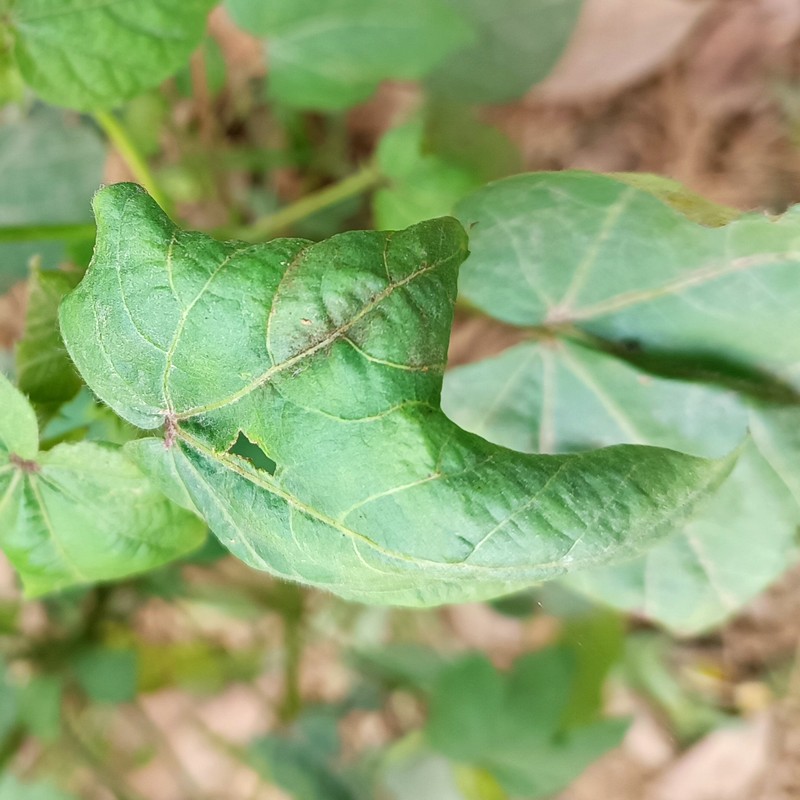
Label: Curl Virus